First Snowfall

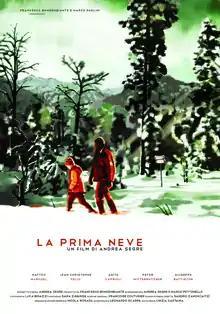

First Snowfall is a 2013 Italian drama film directed by Andrea Segre. The film premiered in competition at the 70th Venice International Film Festival.